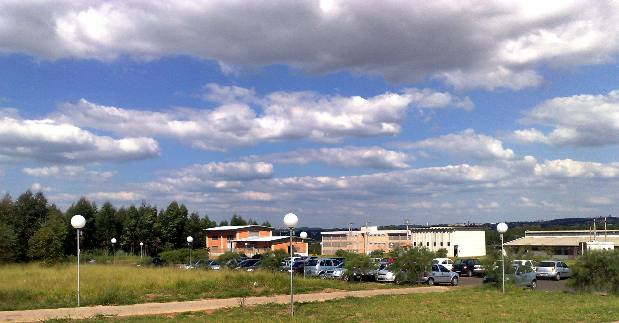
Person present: No